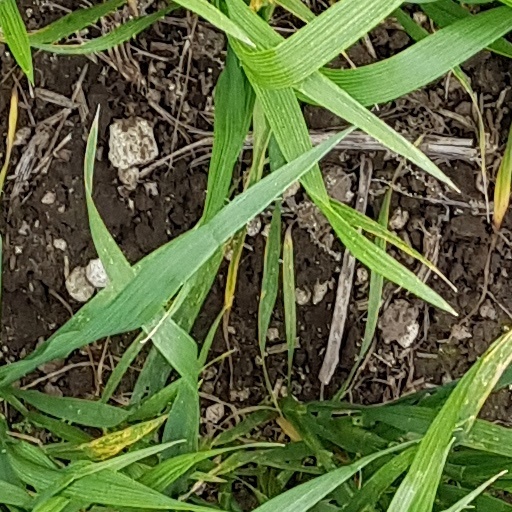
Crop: wheat